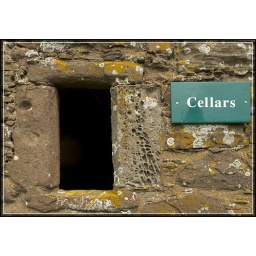
Wind-erosion in the soft sandstone rock beside a window